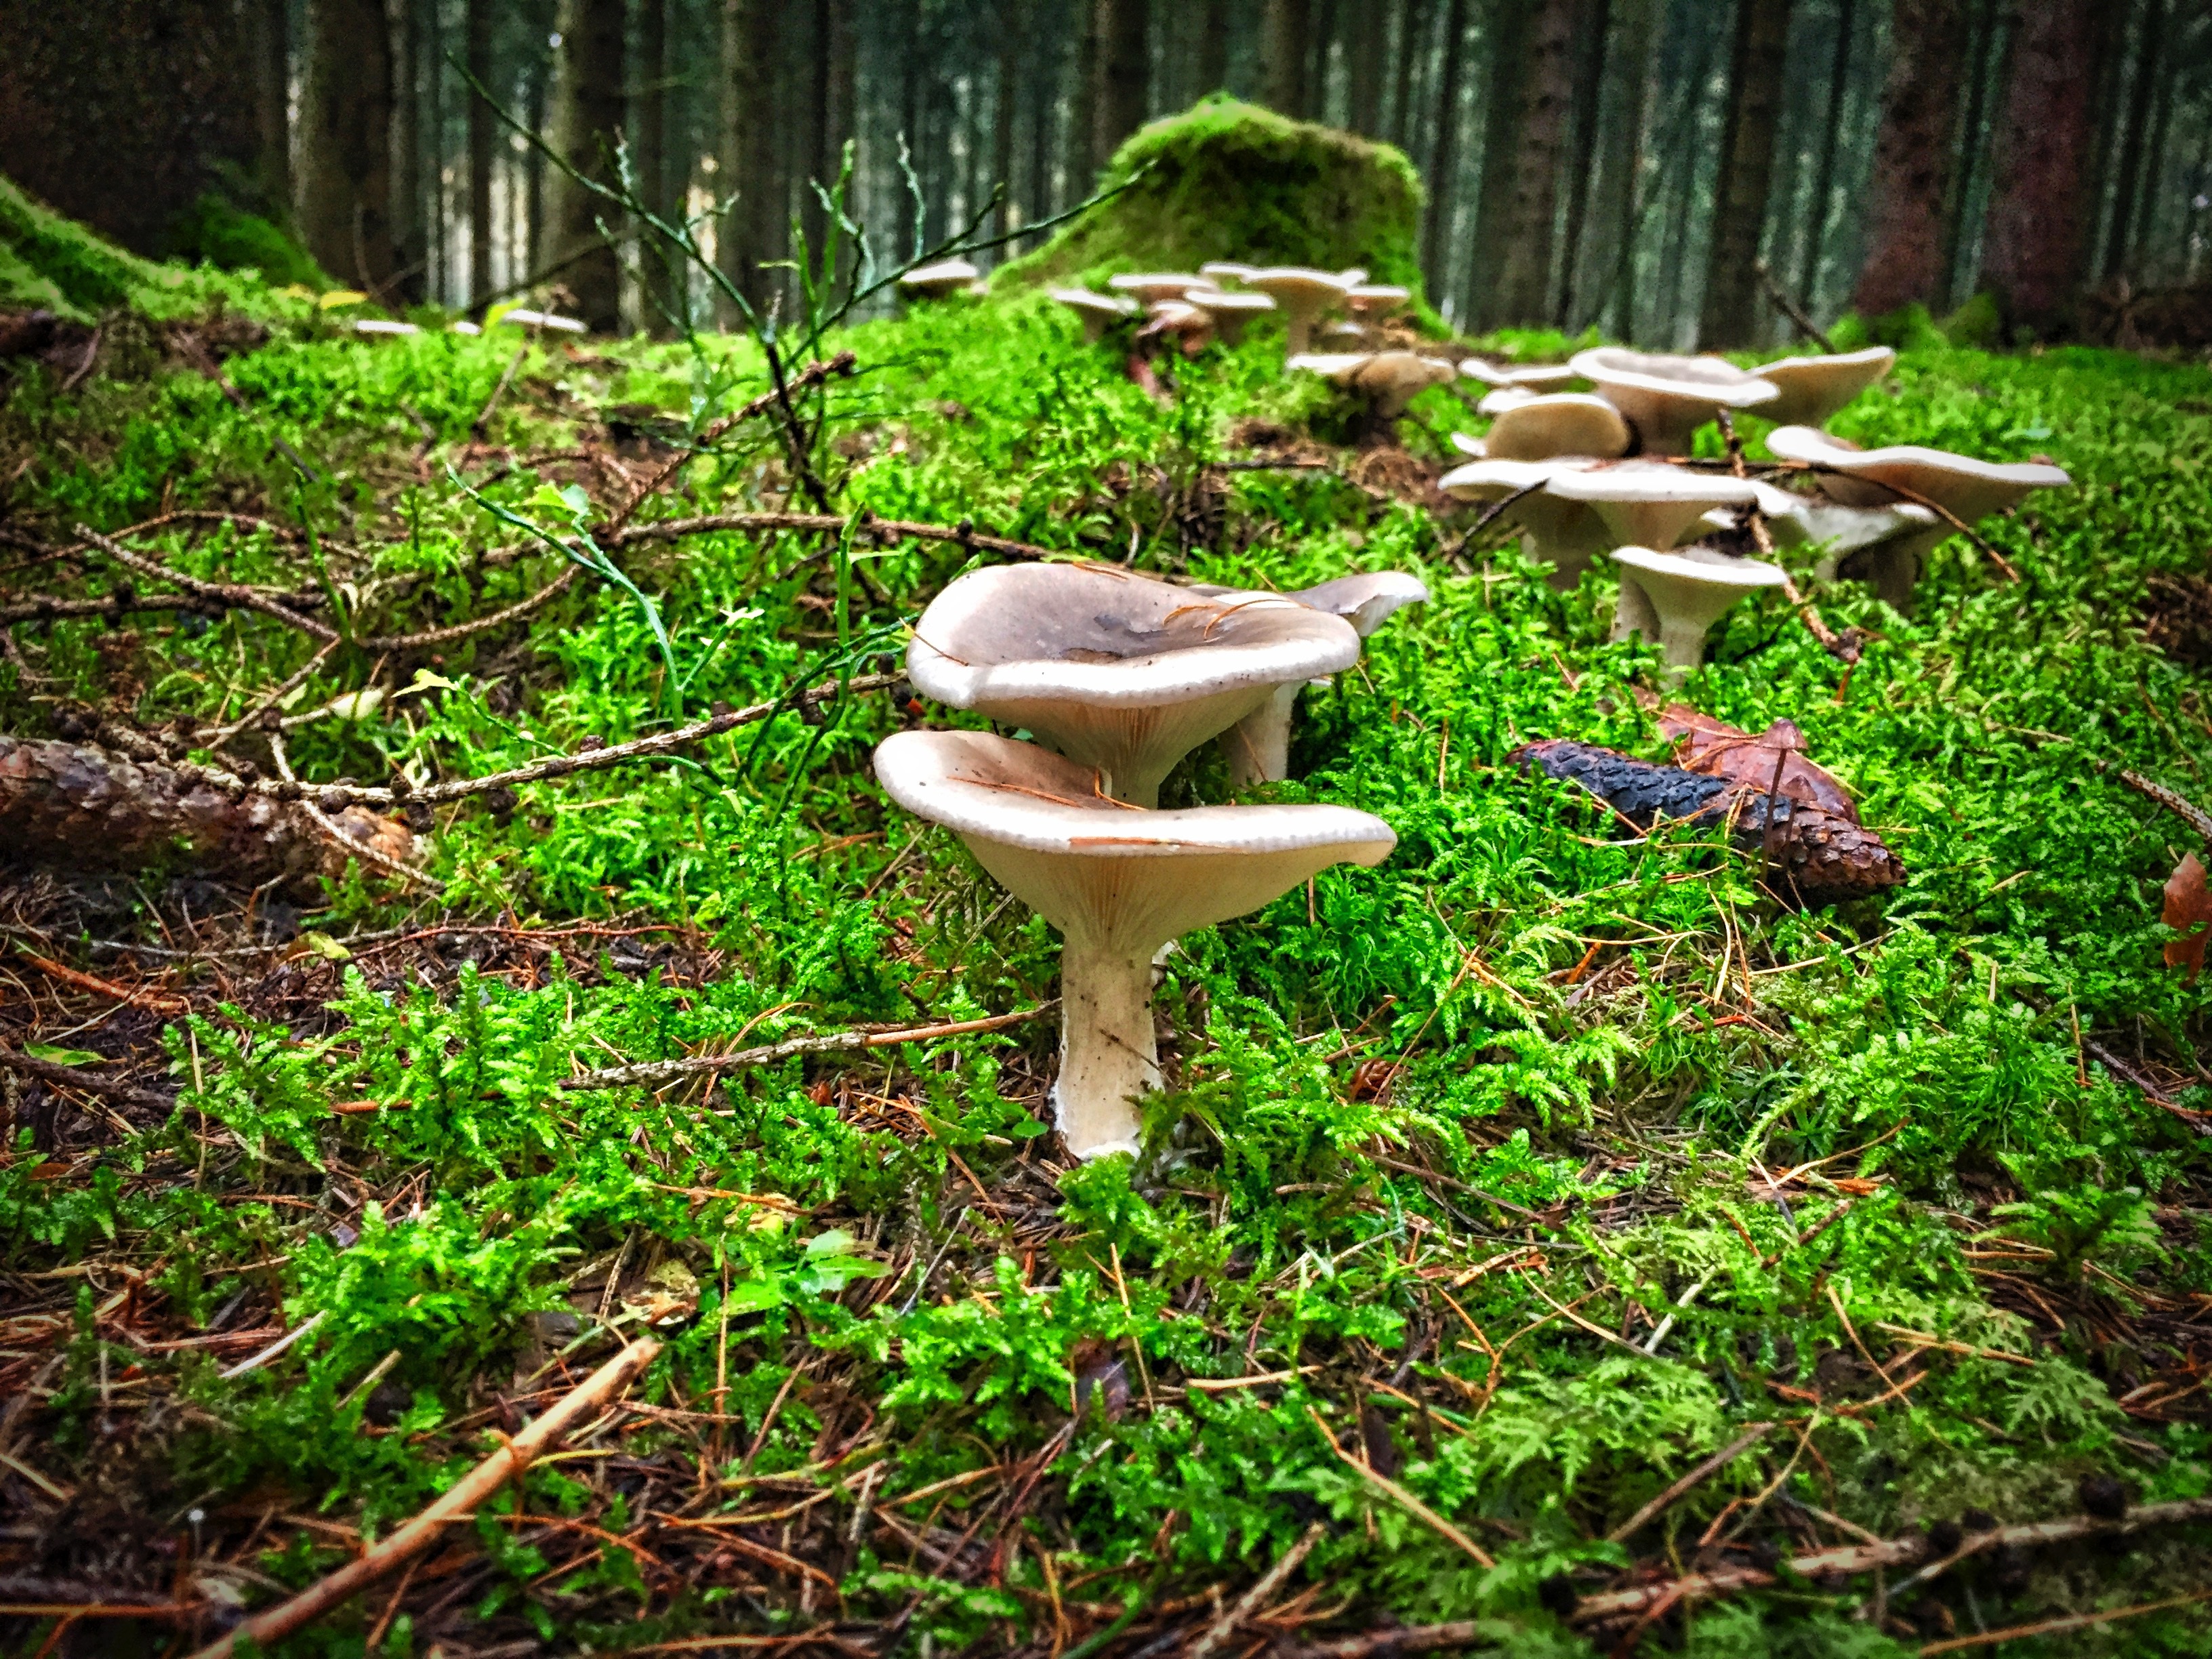
tree, nature, forest, grass, lawn, leaf, flower, moss, green, jungle, autumn, soil, botany, mushroom, garden, fungus, rainforest, woodland, habitat, forest mushrooms, mushroom group, late autumn, old growth forest, natural environment, penny bun, hexenring, funnel ling